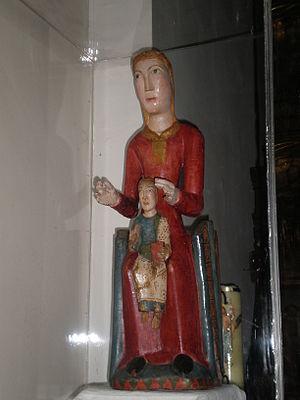
Le Camino aragonés est une section du pèlerinage de Saint-Jacques-de-Compostelle qui suit le cours de la rivière Aragon, d'où son nom. Long de 170 km, il se situe intégralement en Espagne et traverse des paysages variés, passant de la montagne à la vallée. Il part du col du Somport pour rejoindre Puente la Reina, faisant ainsi le trait d'union entre la via Tolosana dont il est la continuité et le Camino francés.